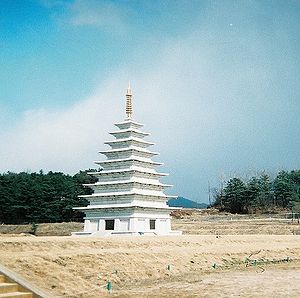
Baekje / Historie / Oprettelse
Miruksa-templet.
Baekje eller Paekche var et kongerige, der lå i det sydvestlige Korea. Det var et af de tre kongeriger i Korea sammen med Goguryeo og Silla.